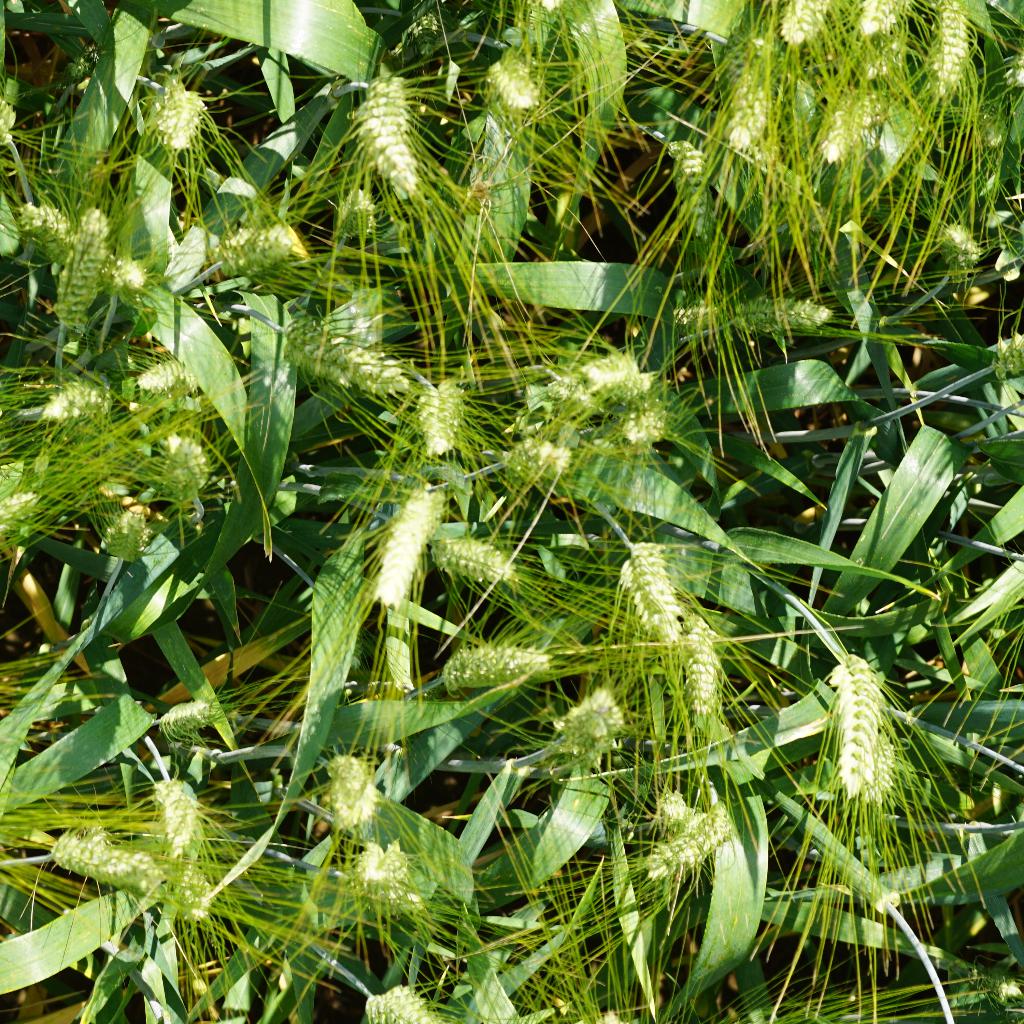
Country: France
Location: Gréoux
Wheat development stage: Filling